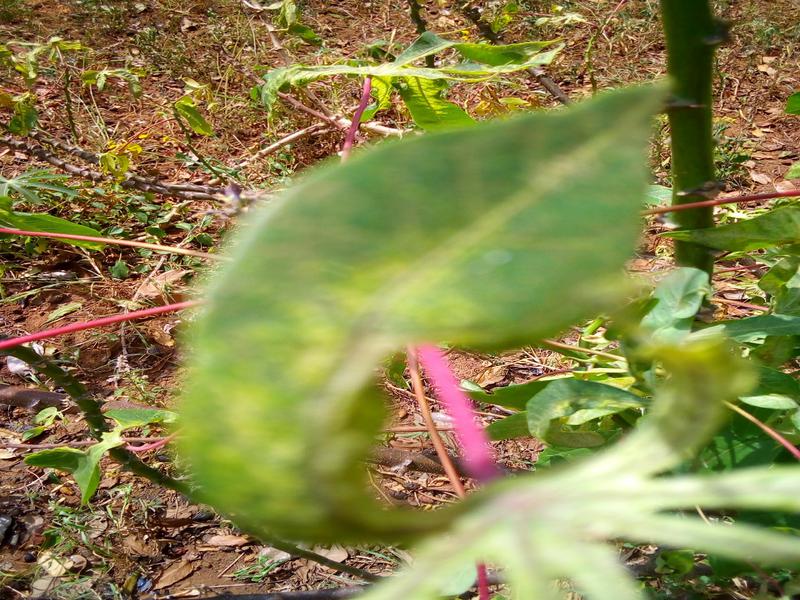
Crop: cassava
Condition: mosaic_disease